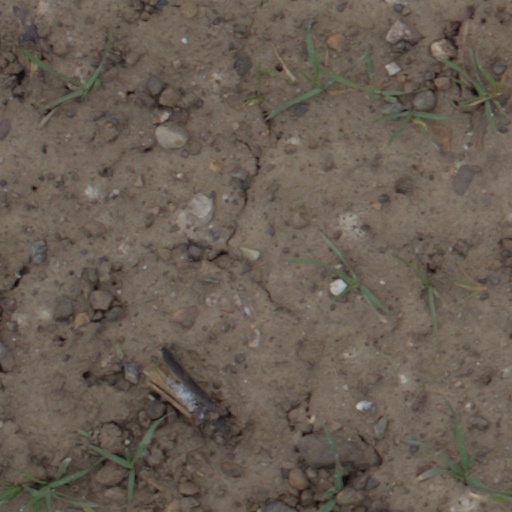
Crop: wheat